Petra Maganai Vitra Annai

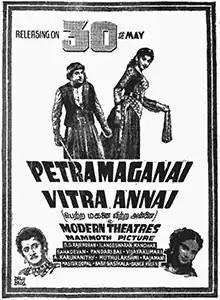
Theatrical release poster

Petra Maganai Vitra Annai is 1958 Indian Tamil-language film, directed by V. Ramanathan and produced by Modern Theatres. The film stars S. S. Rajendran, R. S. Manohar, A. Karunanidhi and E. R. Sahadevan, with C. R. Vijayakumari, Pandari Bai and T. P. Muthulakshmi in supporting roles. It was released on 30 May 1958.